Bachelor in Paradise: After Paradise

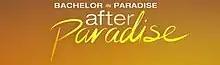

Bachelor in Paradise: After Paradise (often referred to as just After Paradise) is an American television talk show that premiered on August 3, 2015, on ABC. The series is a spin-off of the reality series "Bachelor in Paradise", making it one of the many spin-offs of "The Bachelor", which both air on the same network.